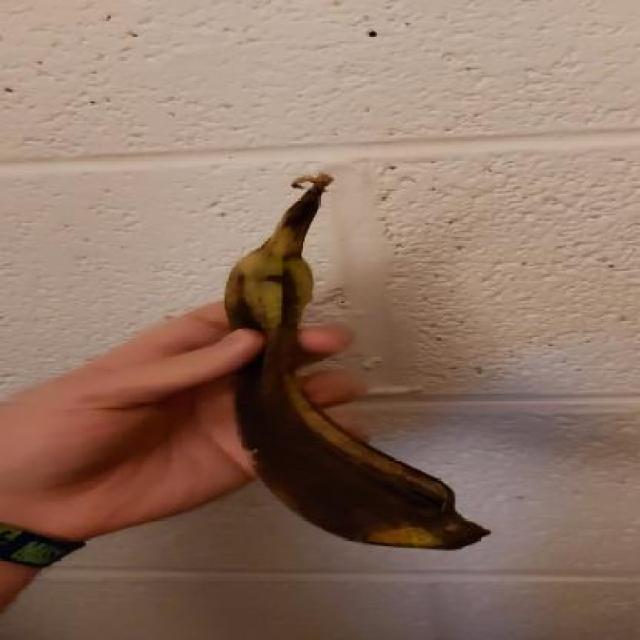
Label: bananas